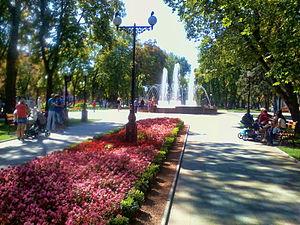
Krementchouk est une ville industrielle de l'oblast de Poltava, en Ukraine. Sa population s'élevait à 223 805 habitants en 2016.